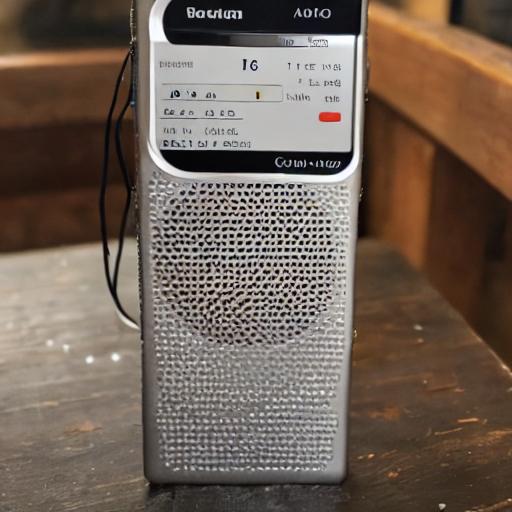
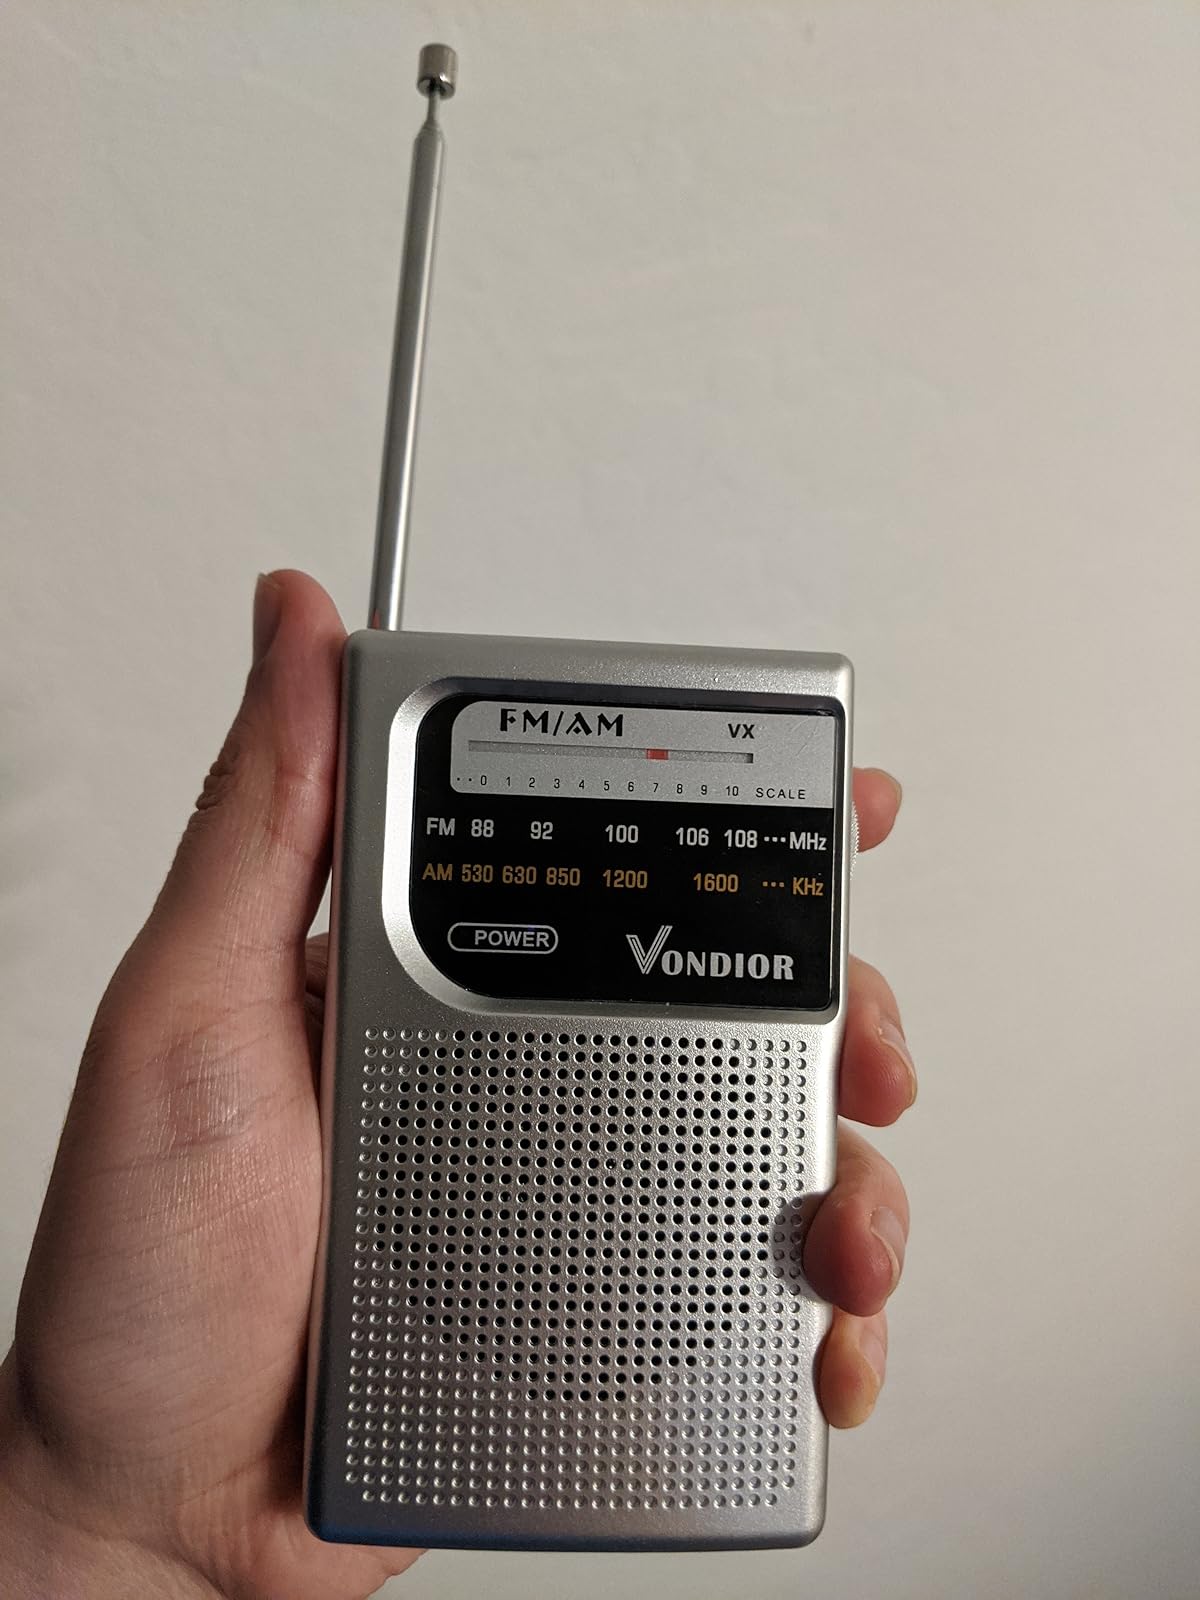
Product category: radio
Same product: no